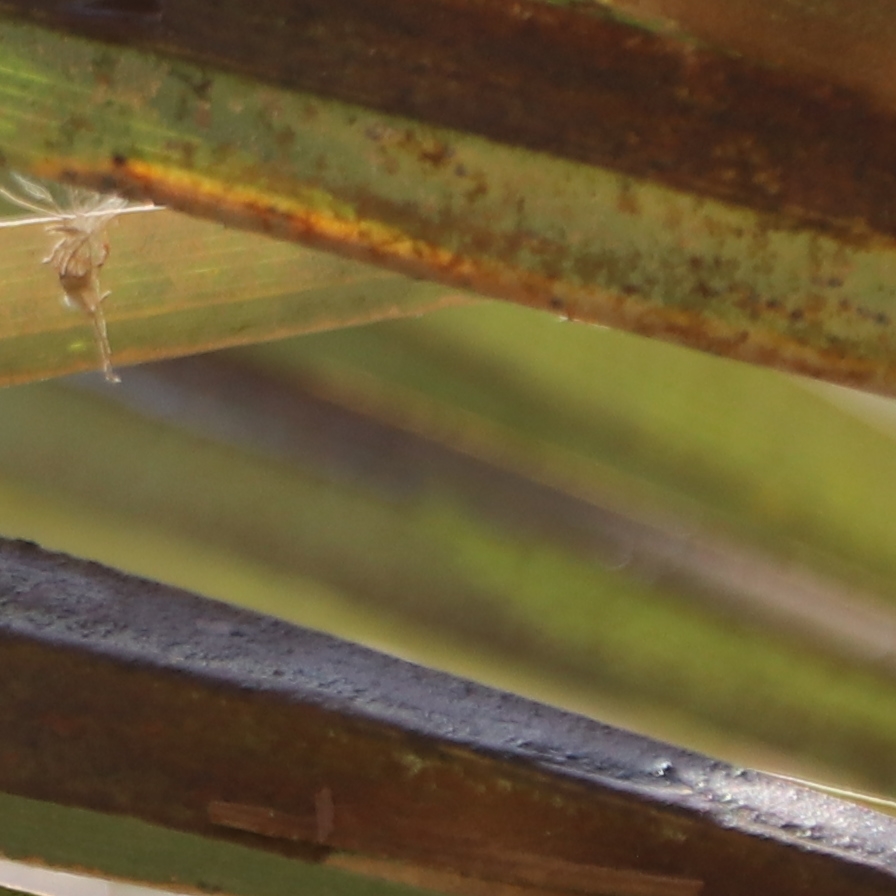
Label: Honey